1902 Arbitral award of the Andes between Argentina and Chile

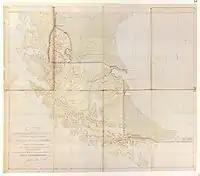
Report of the Chilean Expert on marking the frontier line Diego Barros Arana to his government showing the different interpretation of the 1881's treaty in Chile and Argentina

The 1902 Arbitral award of the Andes between Argentina and Chile was a British arbitration in 1902 that established the present-day boundaries between Argentina and Chile. In northern and central Patagonia, the borders were established between the latitudes of 40° and 52° S as an interpretation of the Boundary treaty of 1881 between Chile and Argentina.